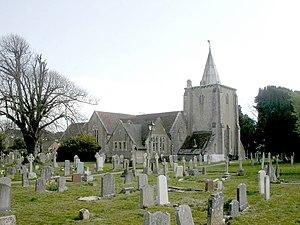
Milford on Sea est un grand village et une paroisse civile situé sur la côte sud de l'Angleterre, dans le comté de Hampshire.